Panama Defense Forces

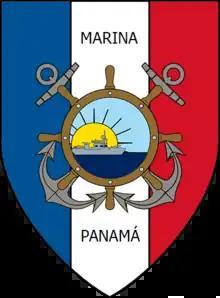
Naval badge

The National Naval Force (Fuerza de Marina Nacional, FMN) was composed of a small group of patrollers and landing units. It also had a Marine Corps Company. It was founded on 17 January 1969 and its motto was ""Con Bien Viento y Buena Mar"" (By good wind and good sea). Its headquarters was Fort Amador. It had two fleets, an Atlantic fleet based at Coco Solo and a Pacific fleet based at the Port of Balboa. It had smaller bases at Cocos Island, Colón Island and Pedregal. It had around 500 personal and operated 8 landing craft, 2 logistics support ships made from converted landing craft, and a single troop transport.